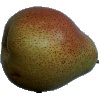
Label: pear_forelle